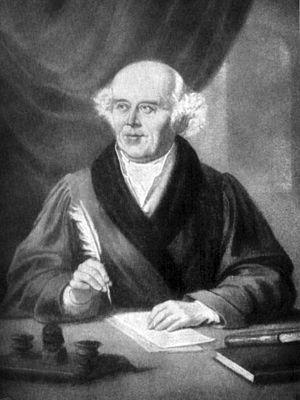
L’homéopathie ou homœopathie est une pratique pseudo-scientifique de médecine alternative inventée par Samuel Hahnemann en 1796. La croyance sur laquelle se base l'homéopathie est celle d'une possibilité de soigner un patient en diluant très fortement des substances qui, si elles étaient concentrées, provoqueraient des symptômes similaires à ceux qu'il rencontre. Au-delà d'un certain nombre de dilutions, les remèdes homéopathiques sont dépourvus de principes actifs. L'homéopathie ne constitue pas un traitement plausible, étant donné que les principes sur lesquels la méthode de traitement repose, que ce soit à propos du fonctionnement des médicaments, des maladies, du corps humain, des fluides et des solutions, sont contredits par un large ensemble de découvertes faites en biologie, psychologie, physique et chimie dans les deux siècles suivant son invention.
Joseph Antoine Chatron est un médecin français, disciple puis continuateur et fils spirituel de Samuel Hahnemann, le fondateur de l’homéopathie, né le 24 mars 1805 à Thônes, mort à Talloires le 4 juillet 1876.
Découverte du magnésium par Joseph Black.